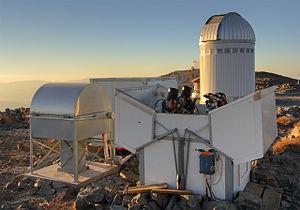
L'Observatoire de Las Campanas est un observatoire astronomique professionnel américain de la fondation de recherche Carnegie Institution de Washington. Il est situé dans la Cordillère des Andes, au Chili, 27 km plus au nord que l'observatoire de La Silla. Il héberge en particulier les deux télescopes Magellan de 6 m de diamètre.